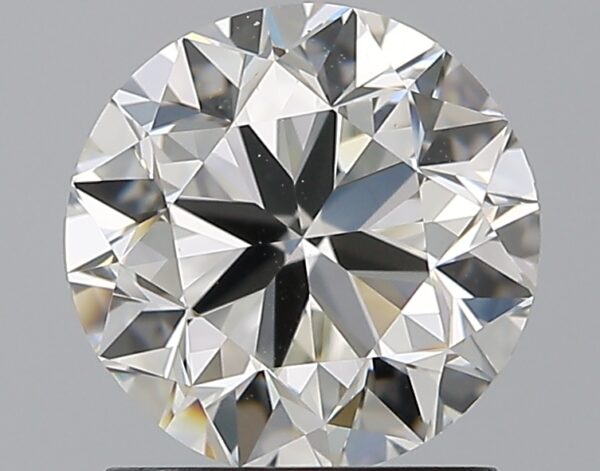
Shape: round
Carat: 1.5
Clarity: VS1
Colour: I
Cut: VG
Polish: EX
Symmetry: VG
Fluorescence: N
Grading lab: GIA
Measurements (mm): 7.07 x 7.15 x 4.58